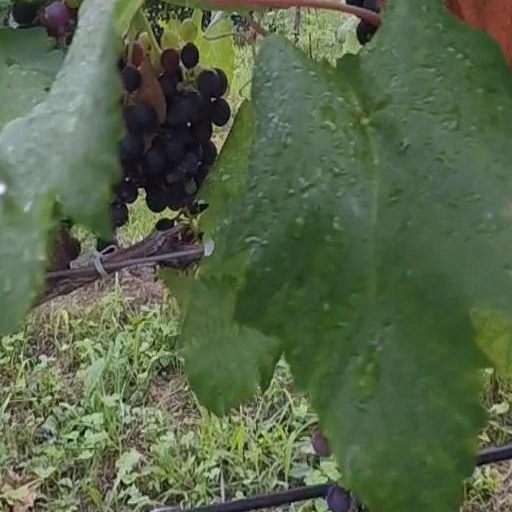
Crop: grape